Shechem

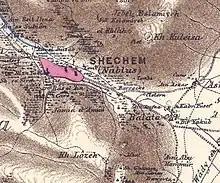
Balata in the 1880s in the PEF Survey of Palestine. Nablus is stated as being the location of Biblical Shechem, in contrast to the modern identification with Tell Balata.

Shechem's position is indicated in the Hebrew Bible: it lay north of Bethel and Shiloh, on the high road going from Jerusalem to the northern districts (Judges xxi, 19), at a short distance from Michmethath (Joshua 17:7) and of Dothain (Genesis 37:12–17); it was in the hill-country of Ephraim (Joshua 20:7; 21:21; 1 Kings 12:25; 1 Chronicles 6:67; 7:28), immediately below Mount Gerizim (Judges 9:6–7). These indications are substantiated by Josephus, who says that the city lay between Mount Ebal and Mount Gerizim, and by the Madaba map, which places its Sykhem between one of its two sets of "Tour Gobel" (Ebal) and the "Tour Garizin" (Garizim). The site of Shechem in patristic sources is almost invariably identified with, or located close to, the town of Flavia Neapolis (Nablus).